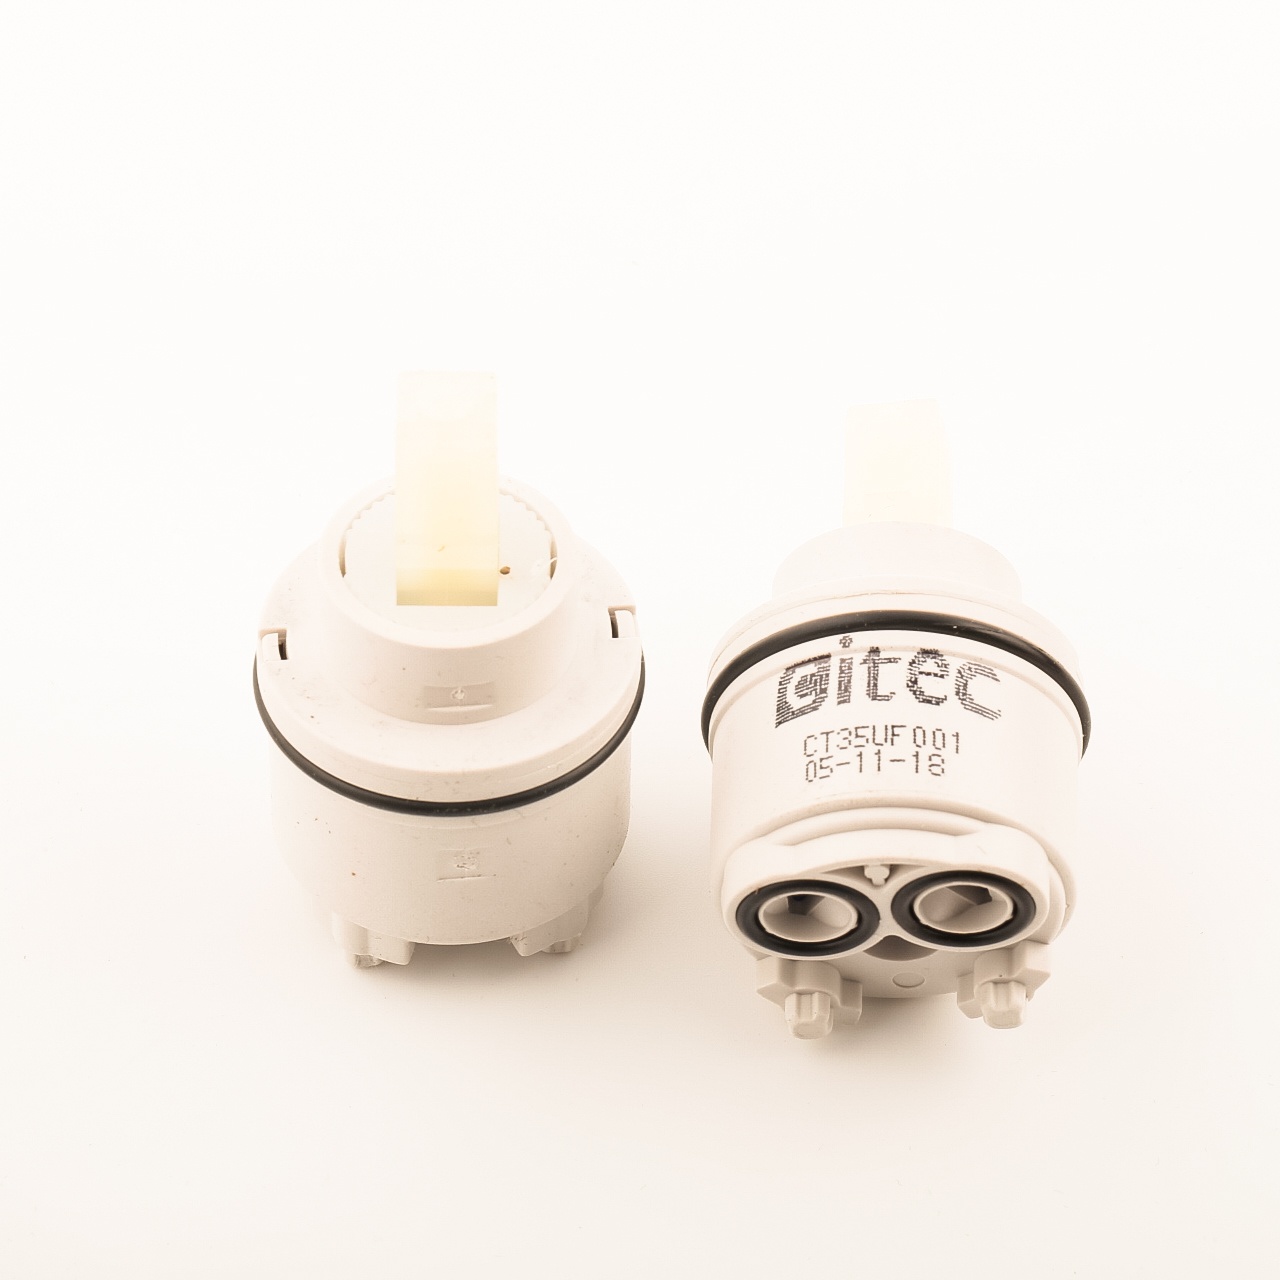
P0186 35mm Citec Cartridge (for BAI 2608, 2609, 0682, 0683, 0684, 0685)
35mm Citec Cartridge (for BAI 2608, 2609, 0682, 0683, 0684, 0685)
Brand: MegaBAI
Category: Electronics > Print, Copy, Scan & Fax > Printer, Copier & Fax Machine Accessories > Printer Consumables > Printer Filters